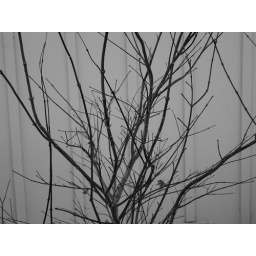
Another picture in the same vein as the truck shot in black in white with my camera